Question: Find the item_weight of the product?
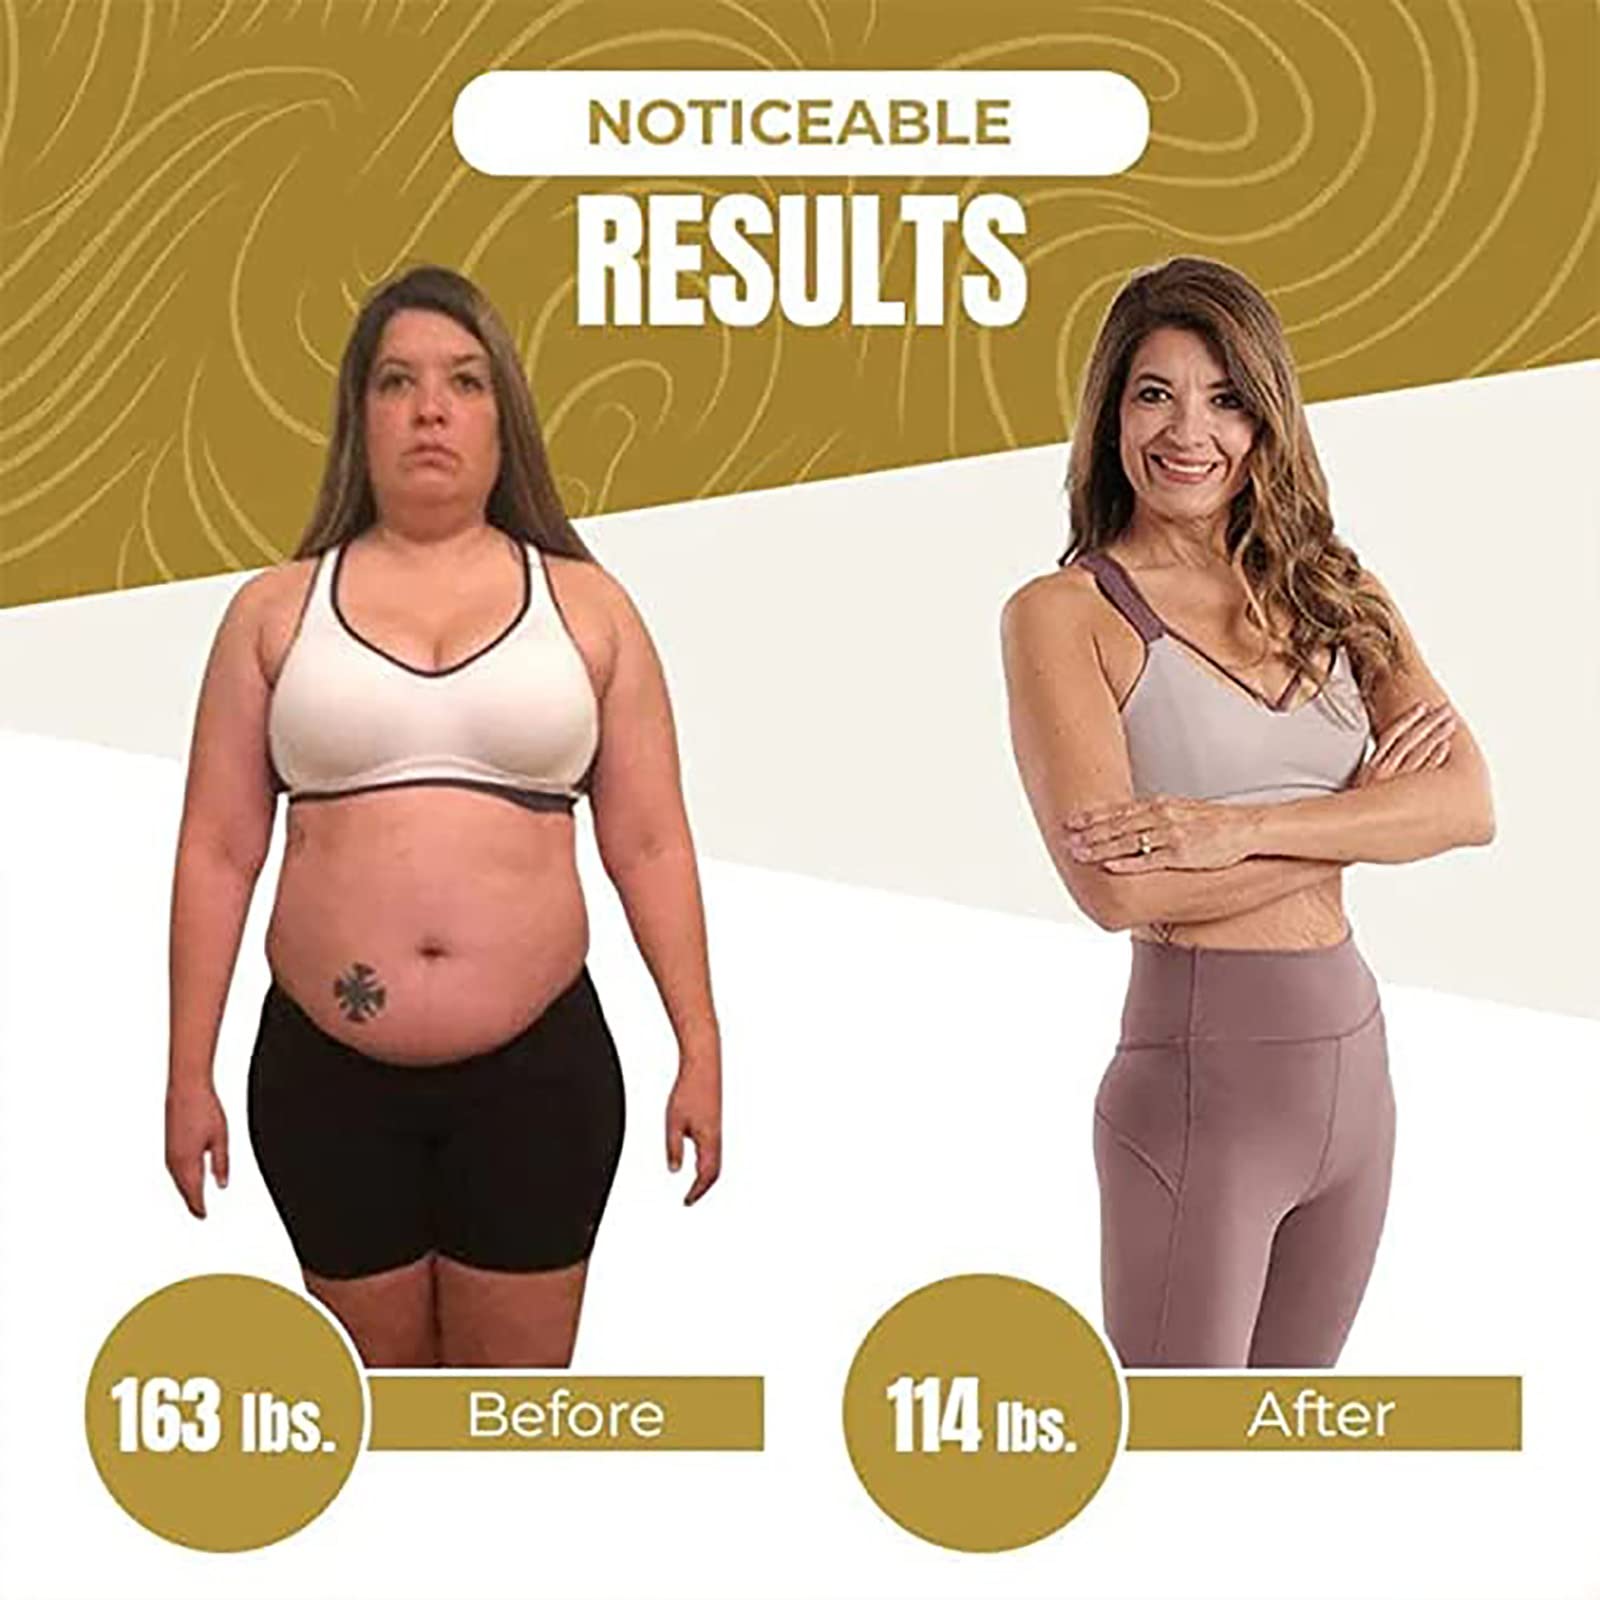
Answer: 114.0 pound